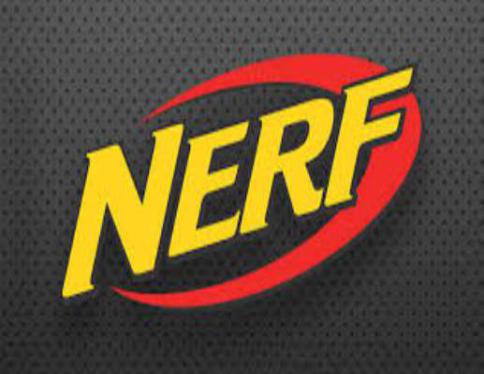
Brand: nerf
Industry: Leisure